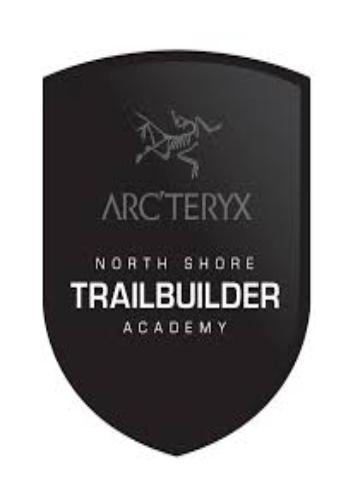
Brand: Arc'teryx
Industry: Clothes